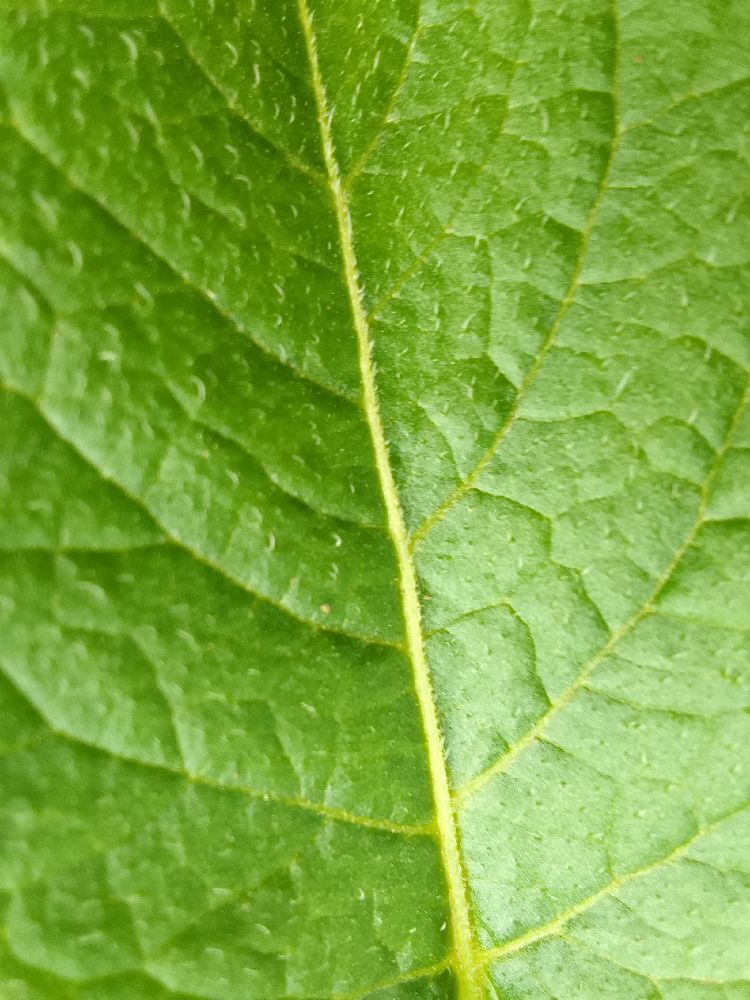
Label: Healthy